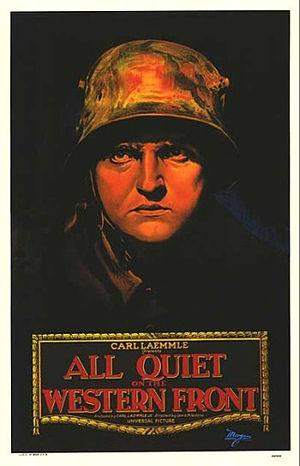
À l'Ouest, rien de nouveau est un film américain réalisé par Lewis Milestone, sorti le 21 avril 1930, d'après le roman éponyme d'Erich Maria Remarque publié en 1929. En 1990, À l'Ouest, rien de nouveau est sélectionné pour le National Film Registry par le National Film Preservation Board en vue d'une conservation à la bibliothèque du Congrès aux États-Unis en raison de son « importance culturelle, historique ou esthétique ». Il est considéré par Martin de Bie comme « une vraie bombe cinématographique et un emblème de l’engagement pour la paix. Il est [...] l’un des plus grands films de guerre avec un message pacifiste. ».